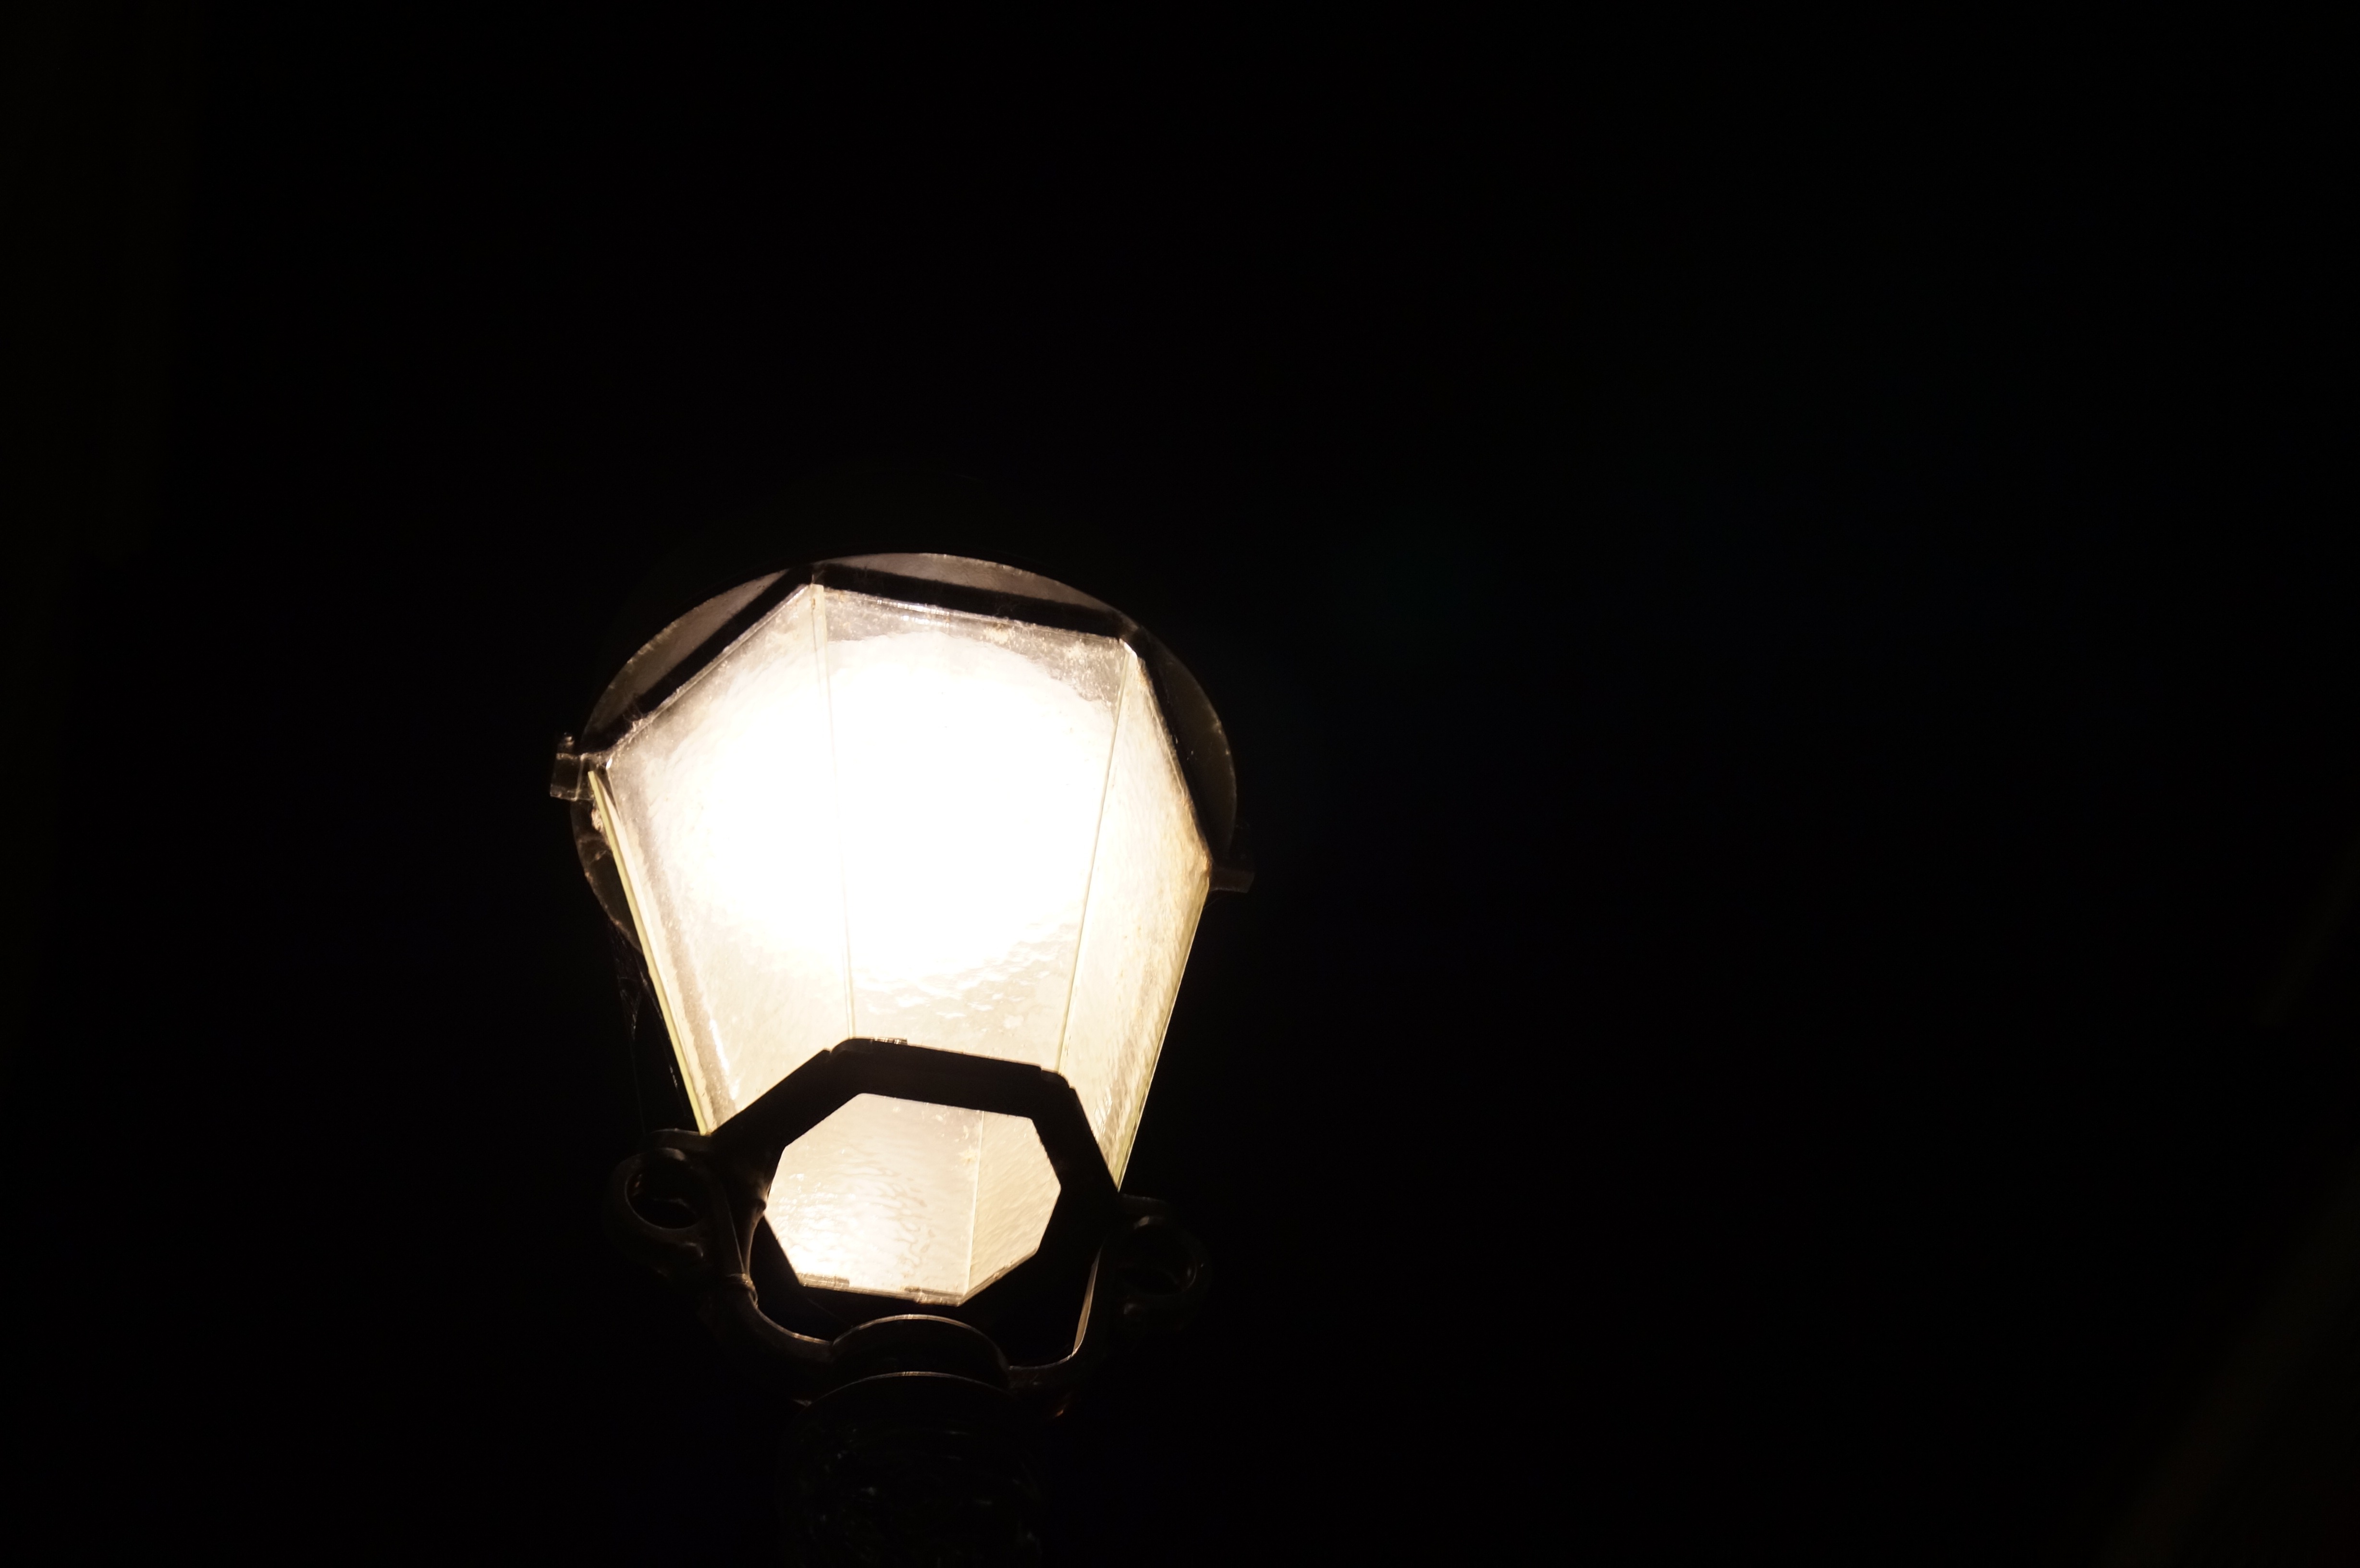
light, white, lantern, darkness, lamp, black, lighting, street lamp, light fixture, shape, macro photography, historic street lighting, incandescent light bulb